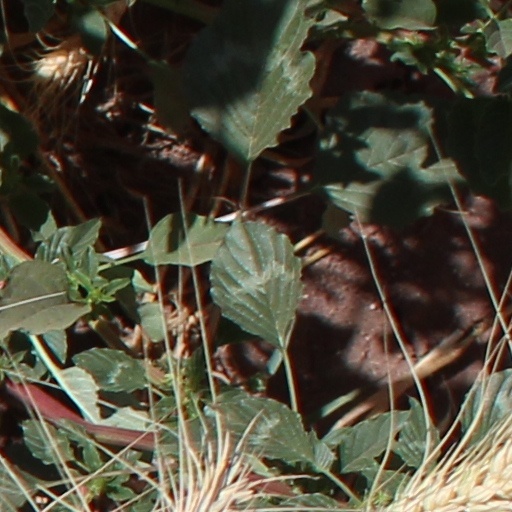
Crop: wheat